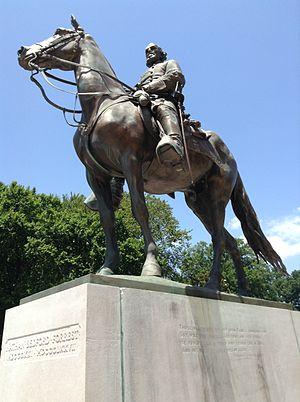
Nathan Bedford Forrest est un lieutenant général confédéré. Il est un officier confédéré controversé de la guerre de Sécession et est considéré comme l'un des meilleurs tacticiens : les tactiques de mouvement de troupes qu'il a mises en place à l'époque sont toujours étudiées de nos jours et appliquées par les militaires. Il fut en quelque sorte un précurseur de la doctrine du « Blitzkrieg ». Après la guerre, Forrest devint le premier « Premier Grand Sorcier » du Ku Klux Klan, titre attribué au chef du KKK. Il quittera néanmoins le KKK dont il ordonna en vain la dissolution vers la fin de sa vie en raison des excès de cette organisation et de certaines divergences. En effet, ayant lui-même tenu la promesse de libérer ses propres esclaves juste avant la fin des hostilités, il prit par la suite publiquement position en faveur de la cause des Noirs d'Amérique.